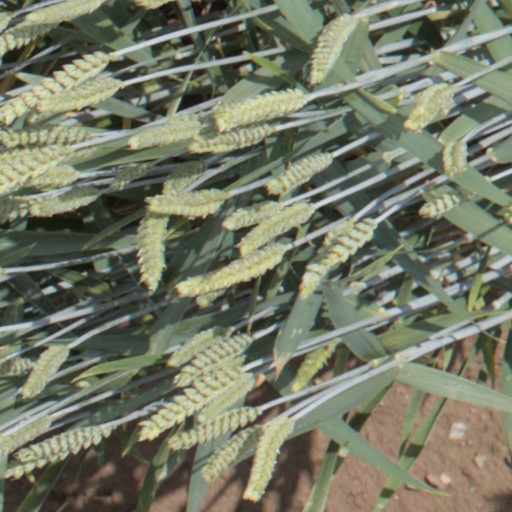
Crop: wheat